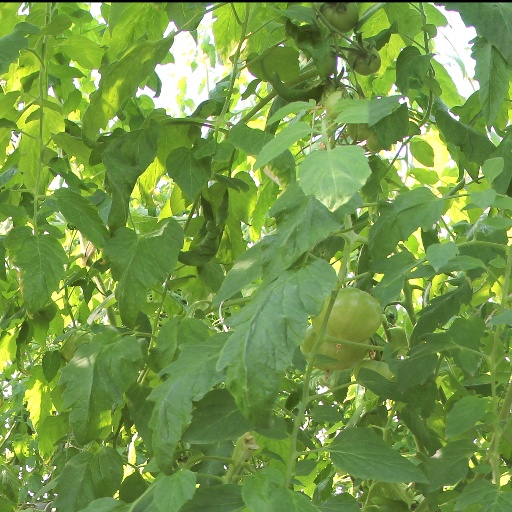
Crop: tomato